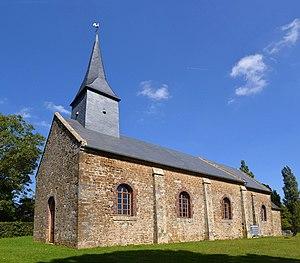
Champ-Haut (Orne)
Champ-Haut est une commune française, située dans le département de l'Orne en région Normandie, peuplée de 50 habitants.